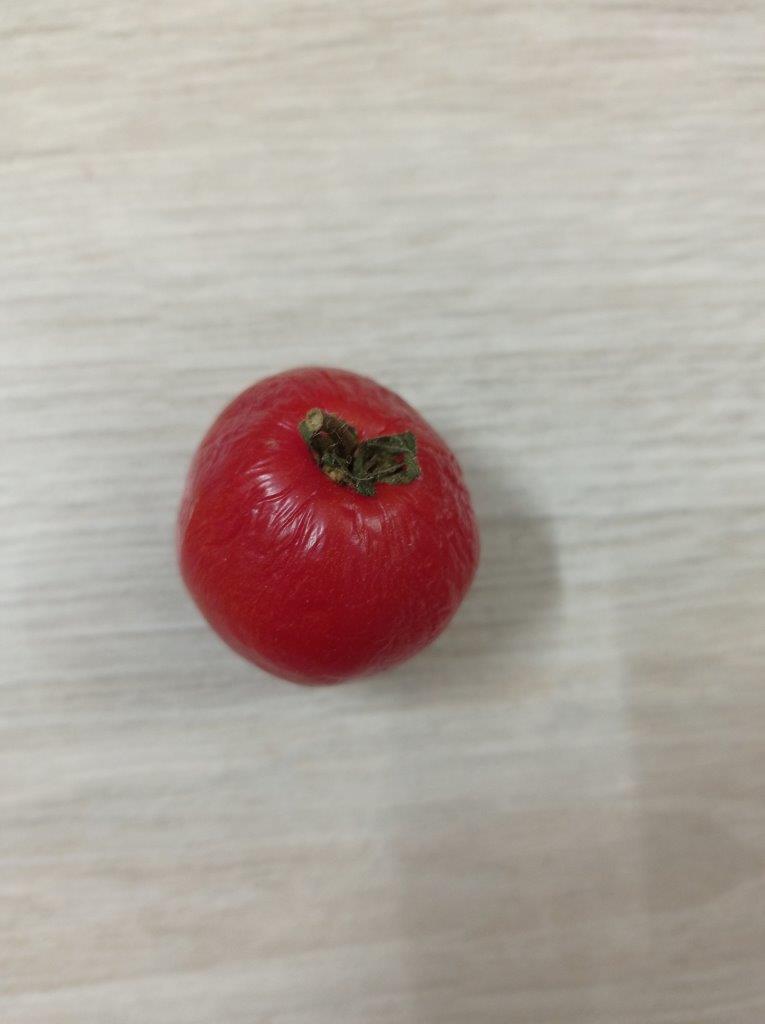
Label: Rotten